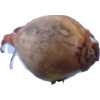
Label: onion